378th Air Expeditionary Wing

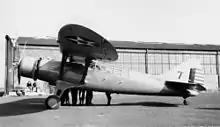
Douglas O-46A

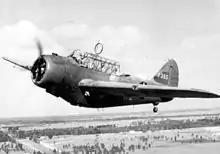
A North American O-47A as flown by the group

The group was activated at Langley Field, Virginia on 18 October 1942 with the 520th, 521st, and 523d Bombardment Squadrons assigned. Although designated a medium bombardment unit, it was equipped with Douglas O-46 and North American O-47 single-engine observation aircraft.